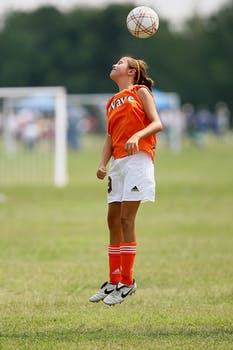
Label: No Watermark